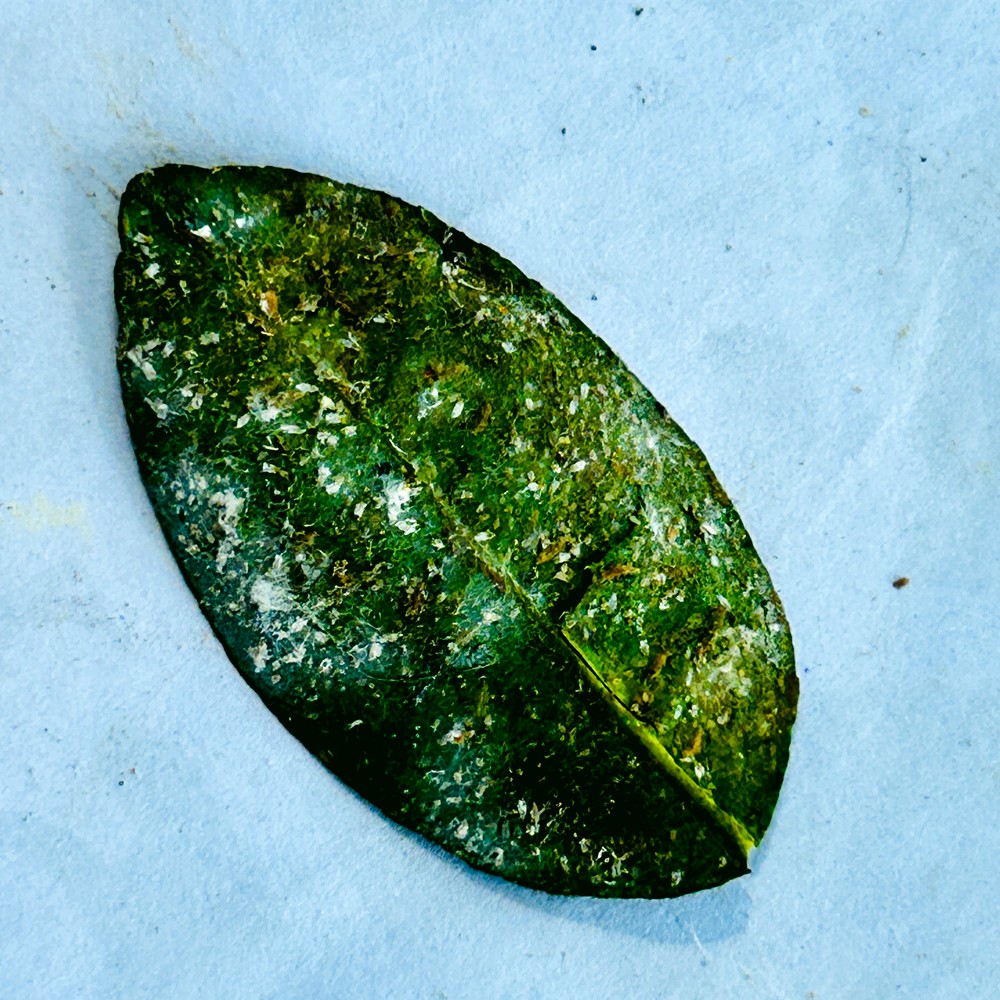
Label: Spider Mites